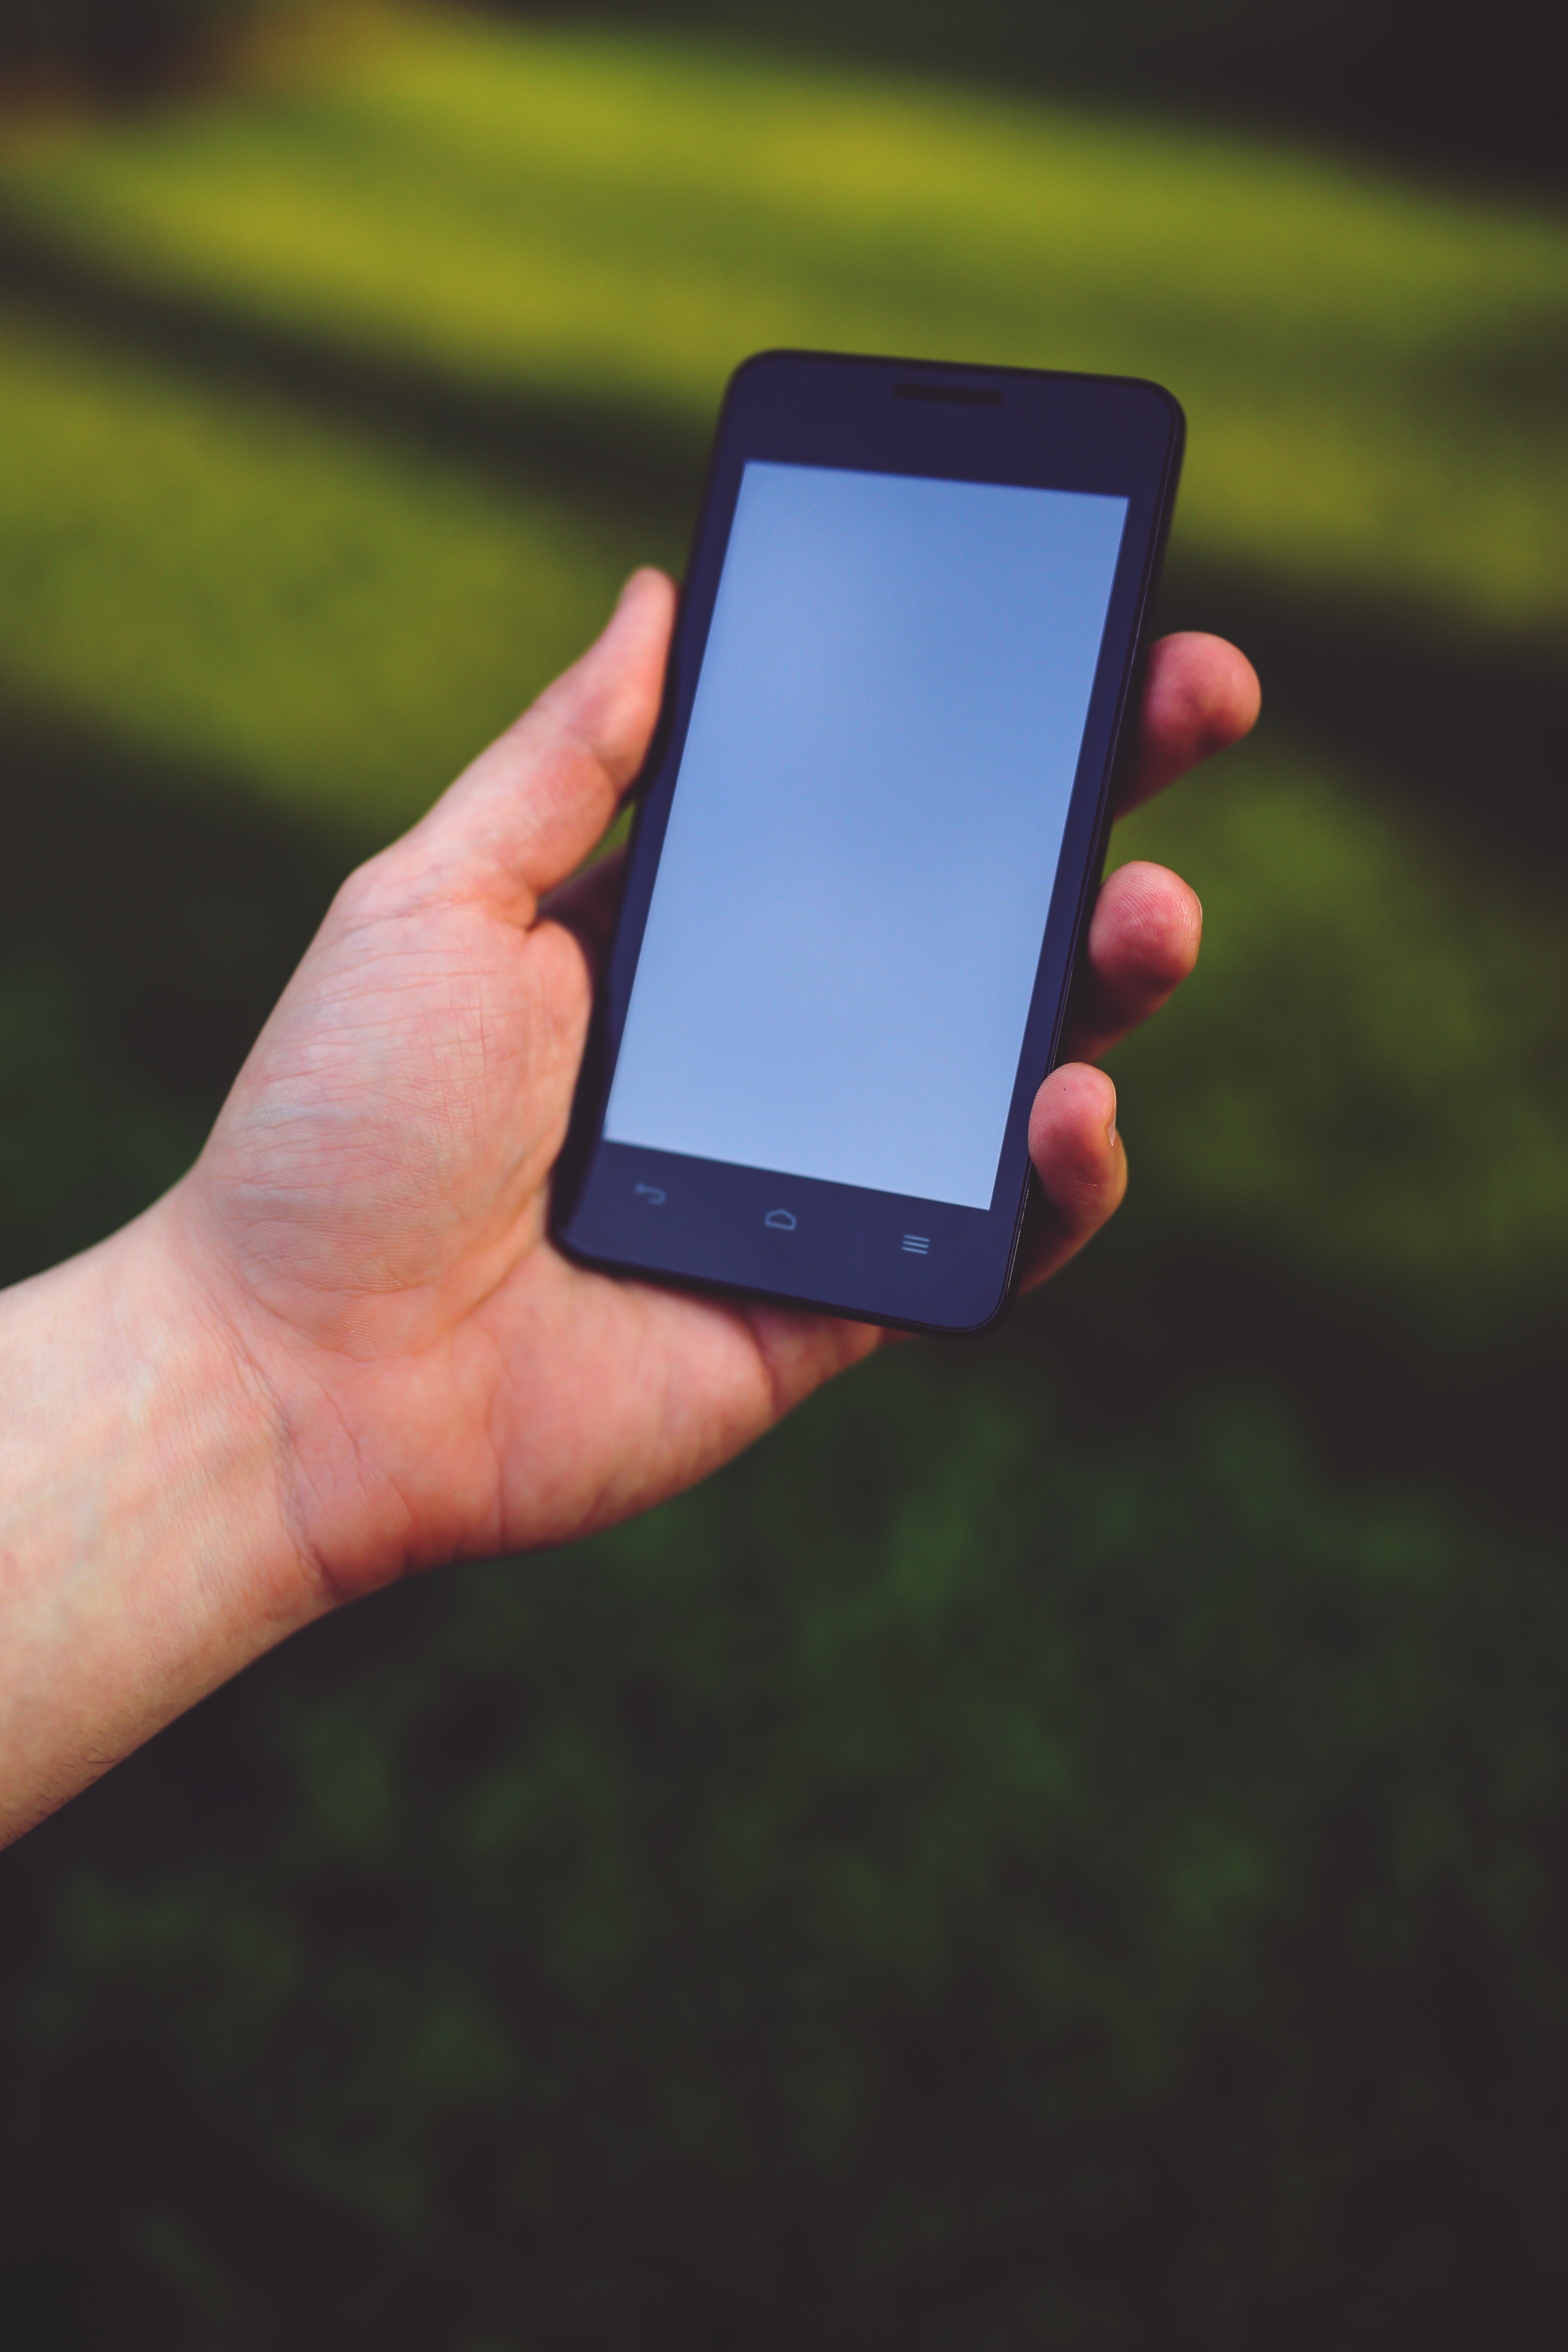
smartphone, mobile, hand, technology, phone, telephone, gadget, mobile phone, portable communications device, communication device